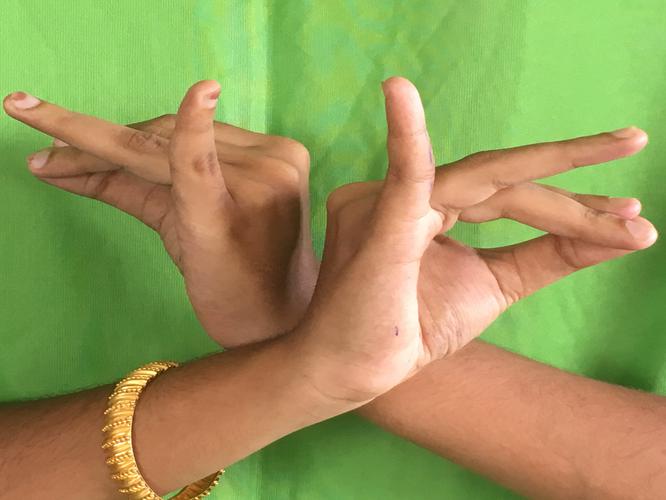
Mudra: Katakavardhana
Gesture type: double_hand